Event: Nepal Earthquake
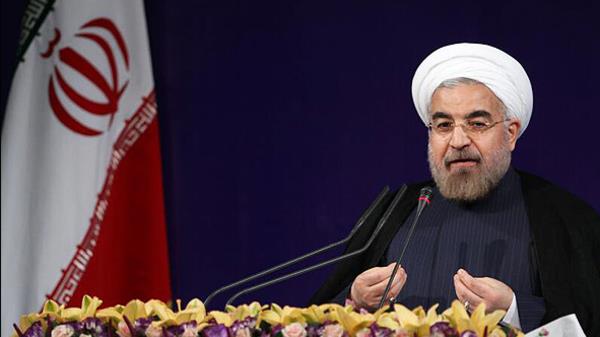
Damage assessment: no_damage